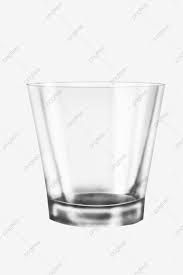
Label: glass